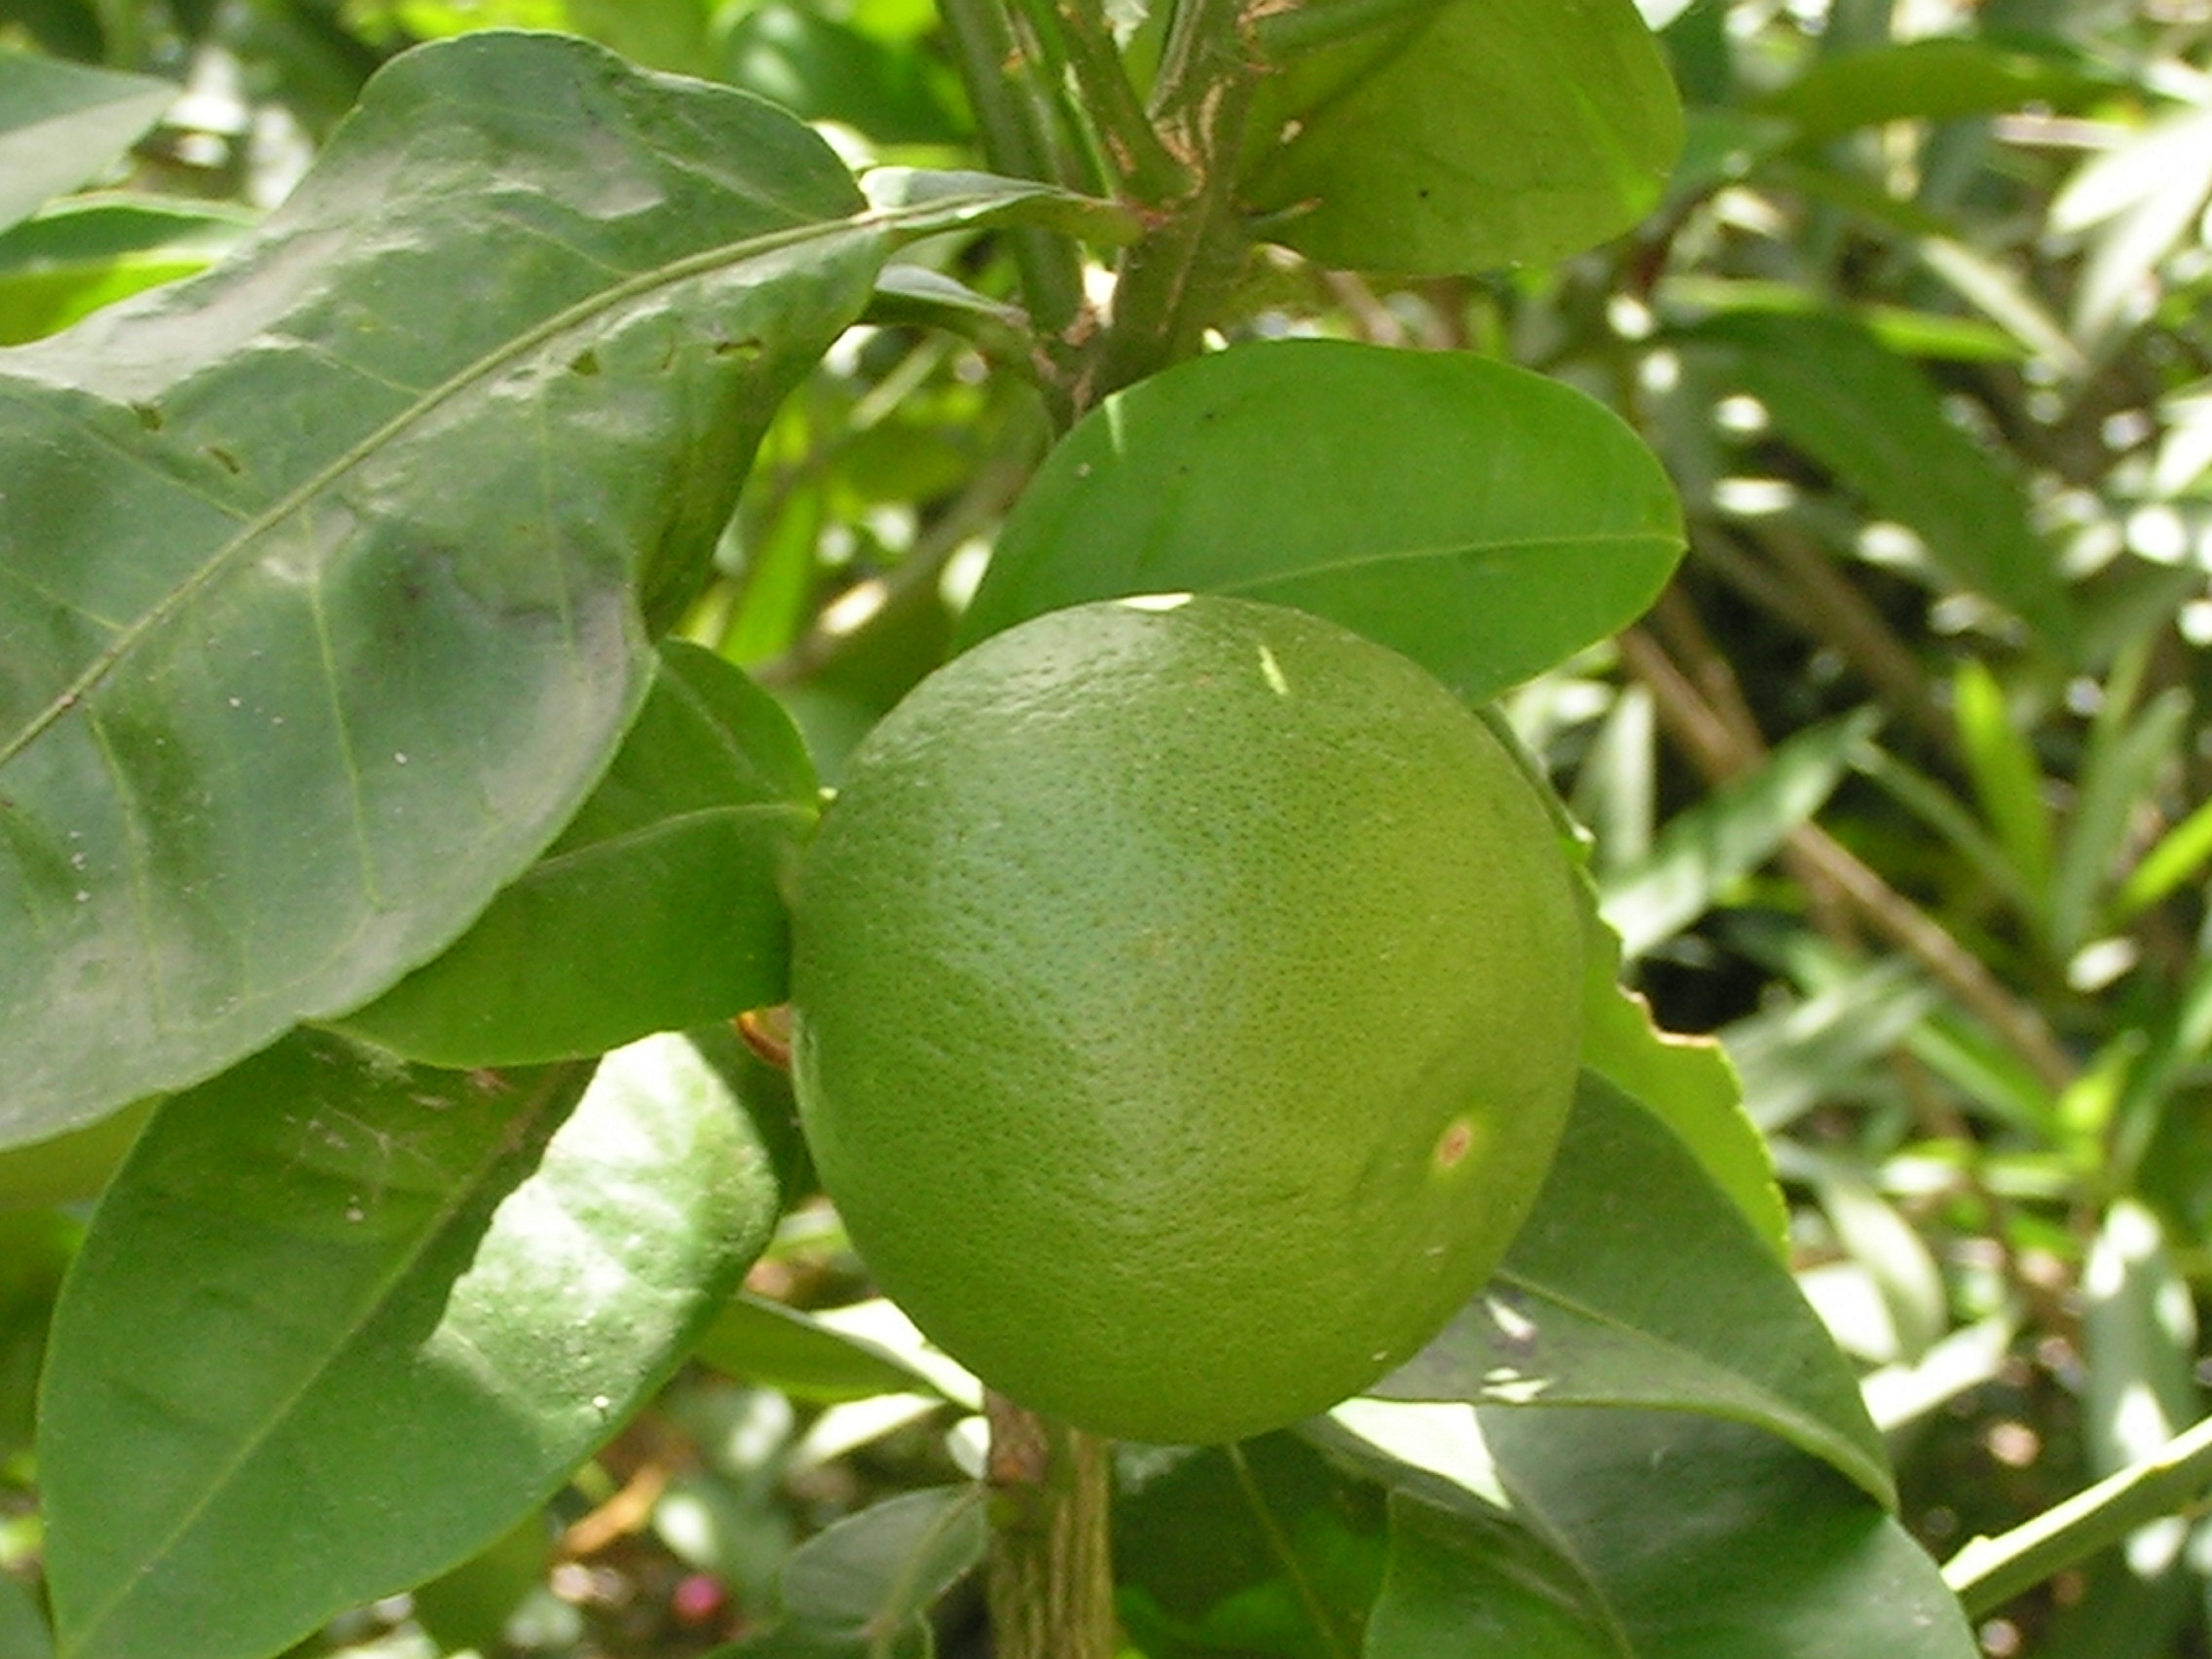
tree, plant, fruit, leaf, flower, food, green, produce, evergreen, flora, lime, shrub, vitamins, citron, citrus, sour, limone, citrus fruits, flowering plant, bitter orange, land plant, key lime, yuzu, calamondin